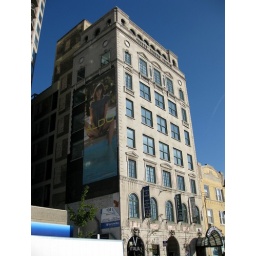
This attractive medical office building was built in 1926.